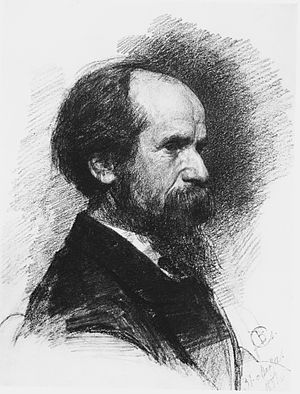
Pavel Tsjistjakov
Portræt af Pavel Tsjistjakov, produceret af Valentin Serov (1881
Pavel Petrovitj Tsjistjakov var en russisk maler.